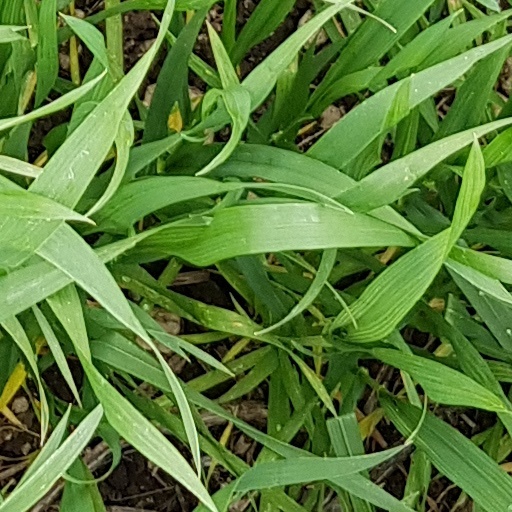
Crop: wheat